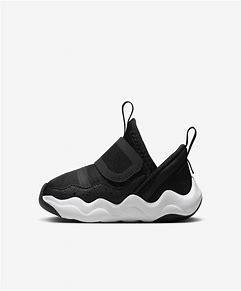
Brand: Jordan
Model: 23 7